Ferrari Daytona

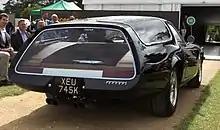
365 GTB/4 Shooting Brake

The generally accepted total number of Daytonas from the Ferrari club historians is 1,406 over the life of the model. This figure includes 156 UK right-hand-drive coupés, 122 factory-made spyders (of which 7 are right hand drive), and 15 competition cars. The competition cars are divided into three series, all with modified lightweight bodies and in various degrees of engine tune. All bodies except the first Pininfarina prototype were produced by Italian coachbuilder Scaglietti, which already had a well established record of working with Ferrari.